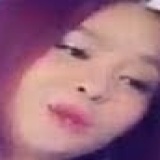
ca sĩ Saka Trương Tuyền